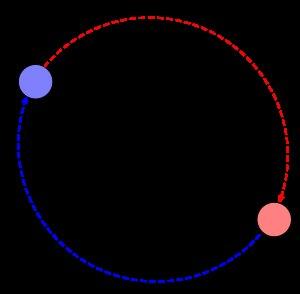
Le positronium, noté Ps ou e⁺e⁻, est un système quasi-stable constitué d'un positron et d'un électron formant ensemble un atome exotique.